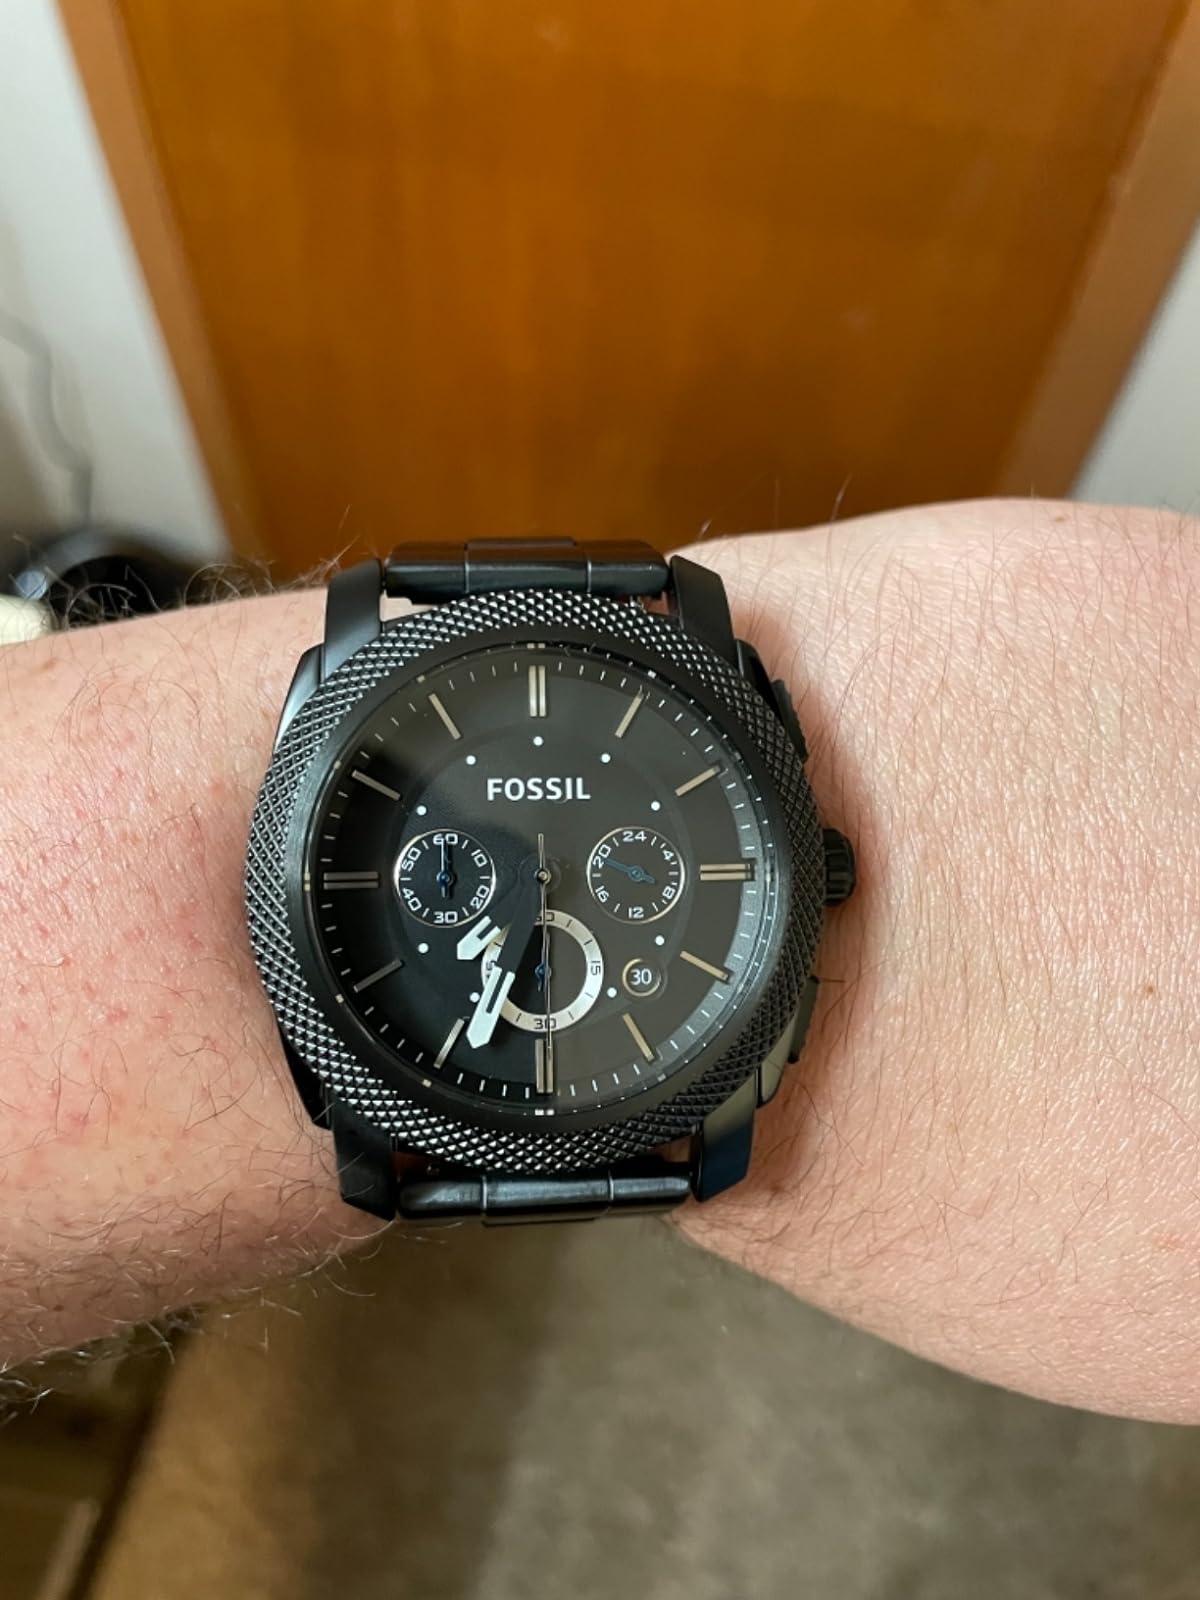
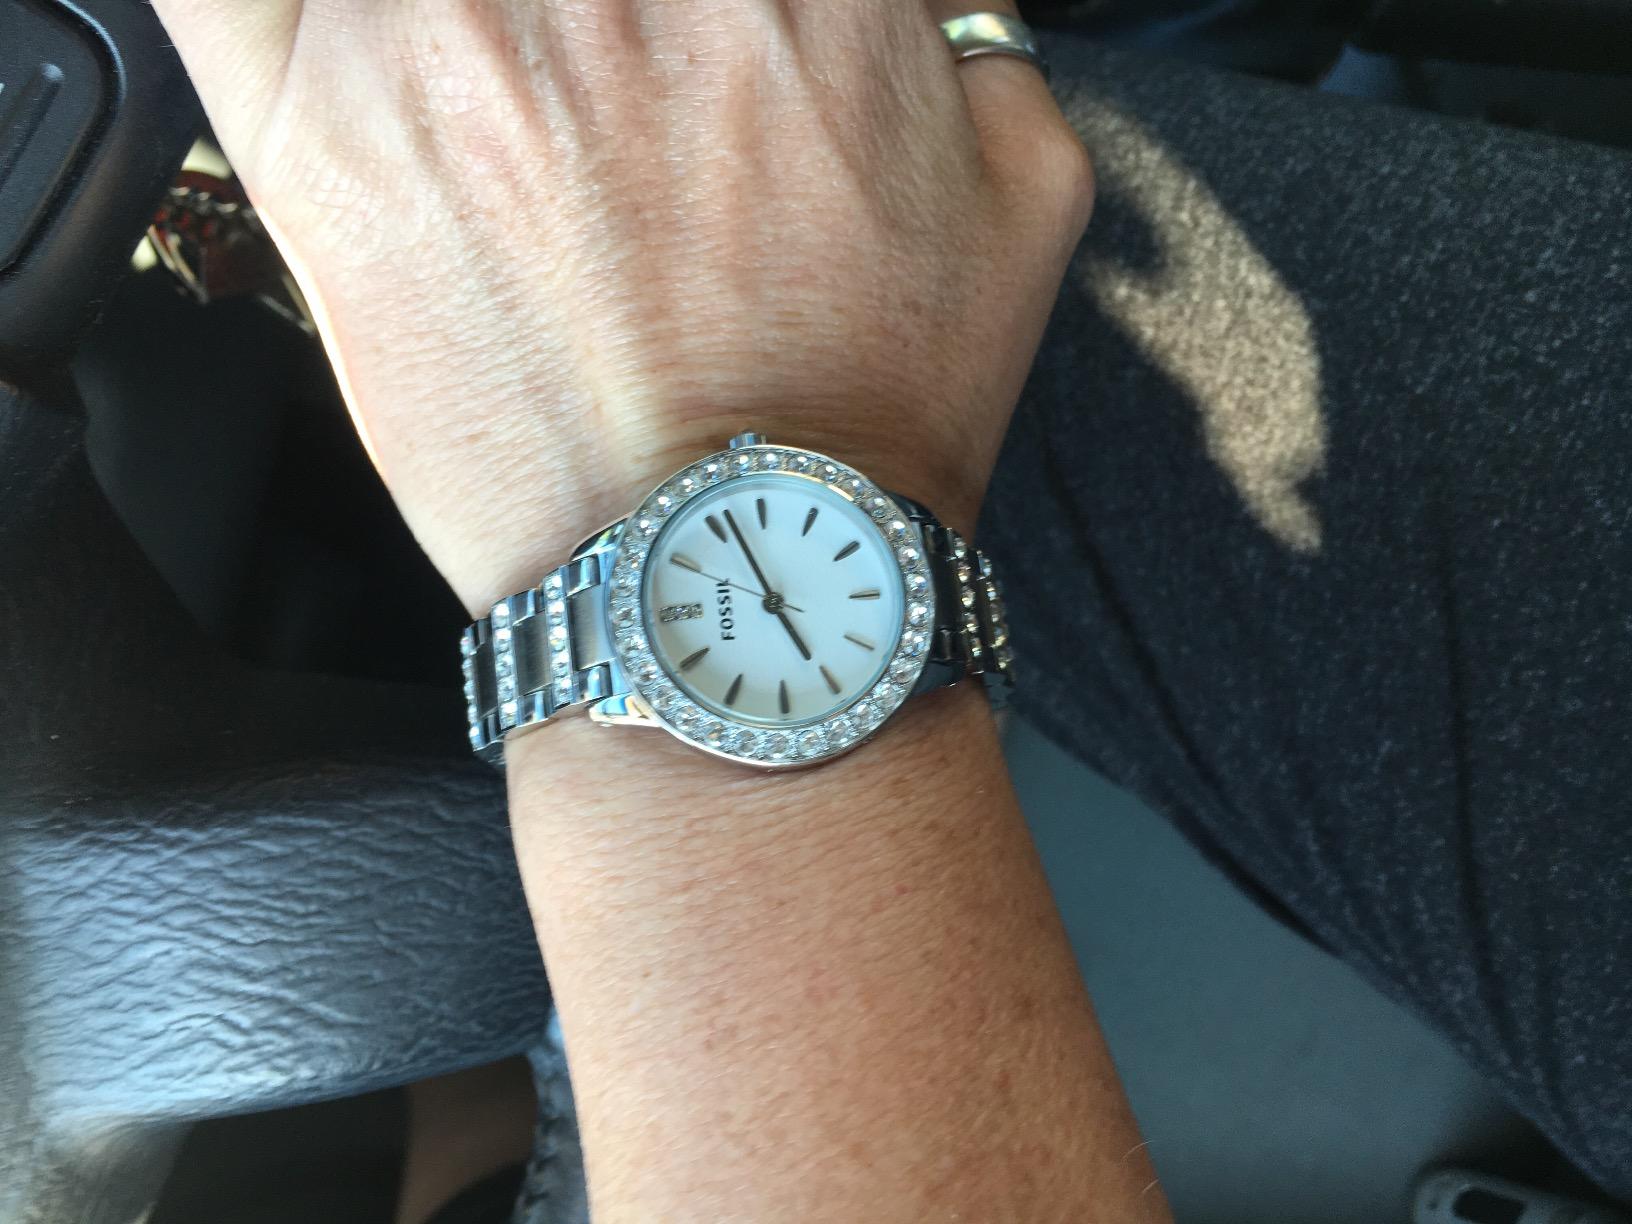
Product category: accessories_watch
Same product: no